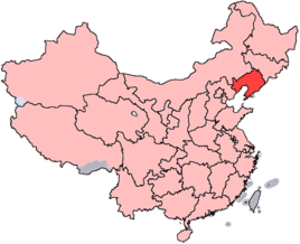
La structure administrative du Liaoning, province de la République populaire de Chine, est constituée des trois niveaux suivants :